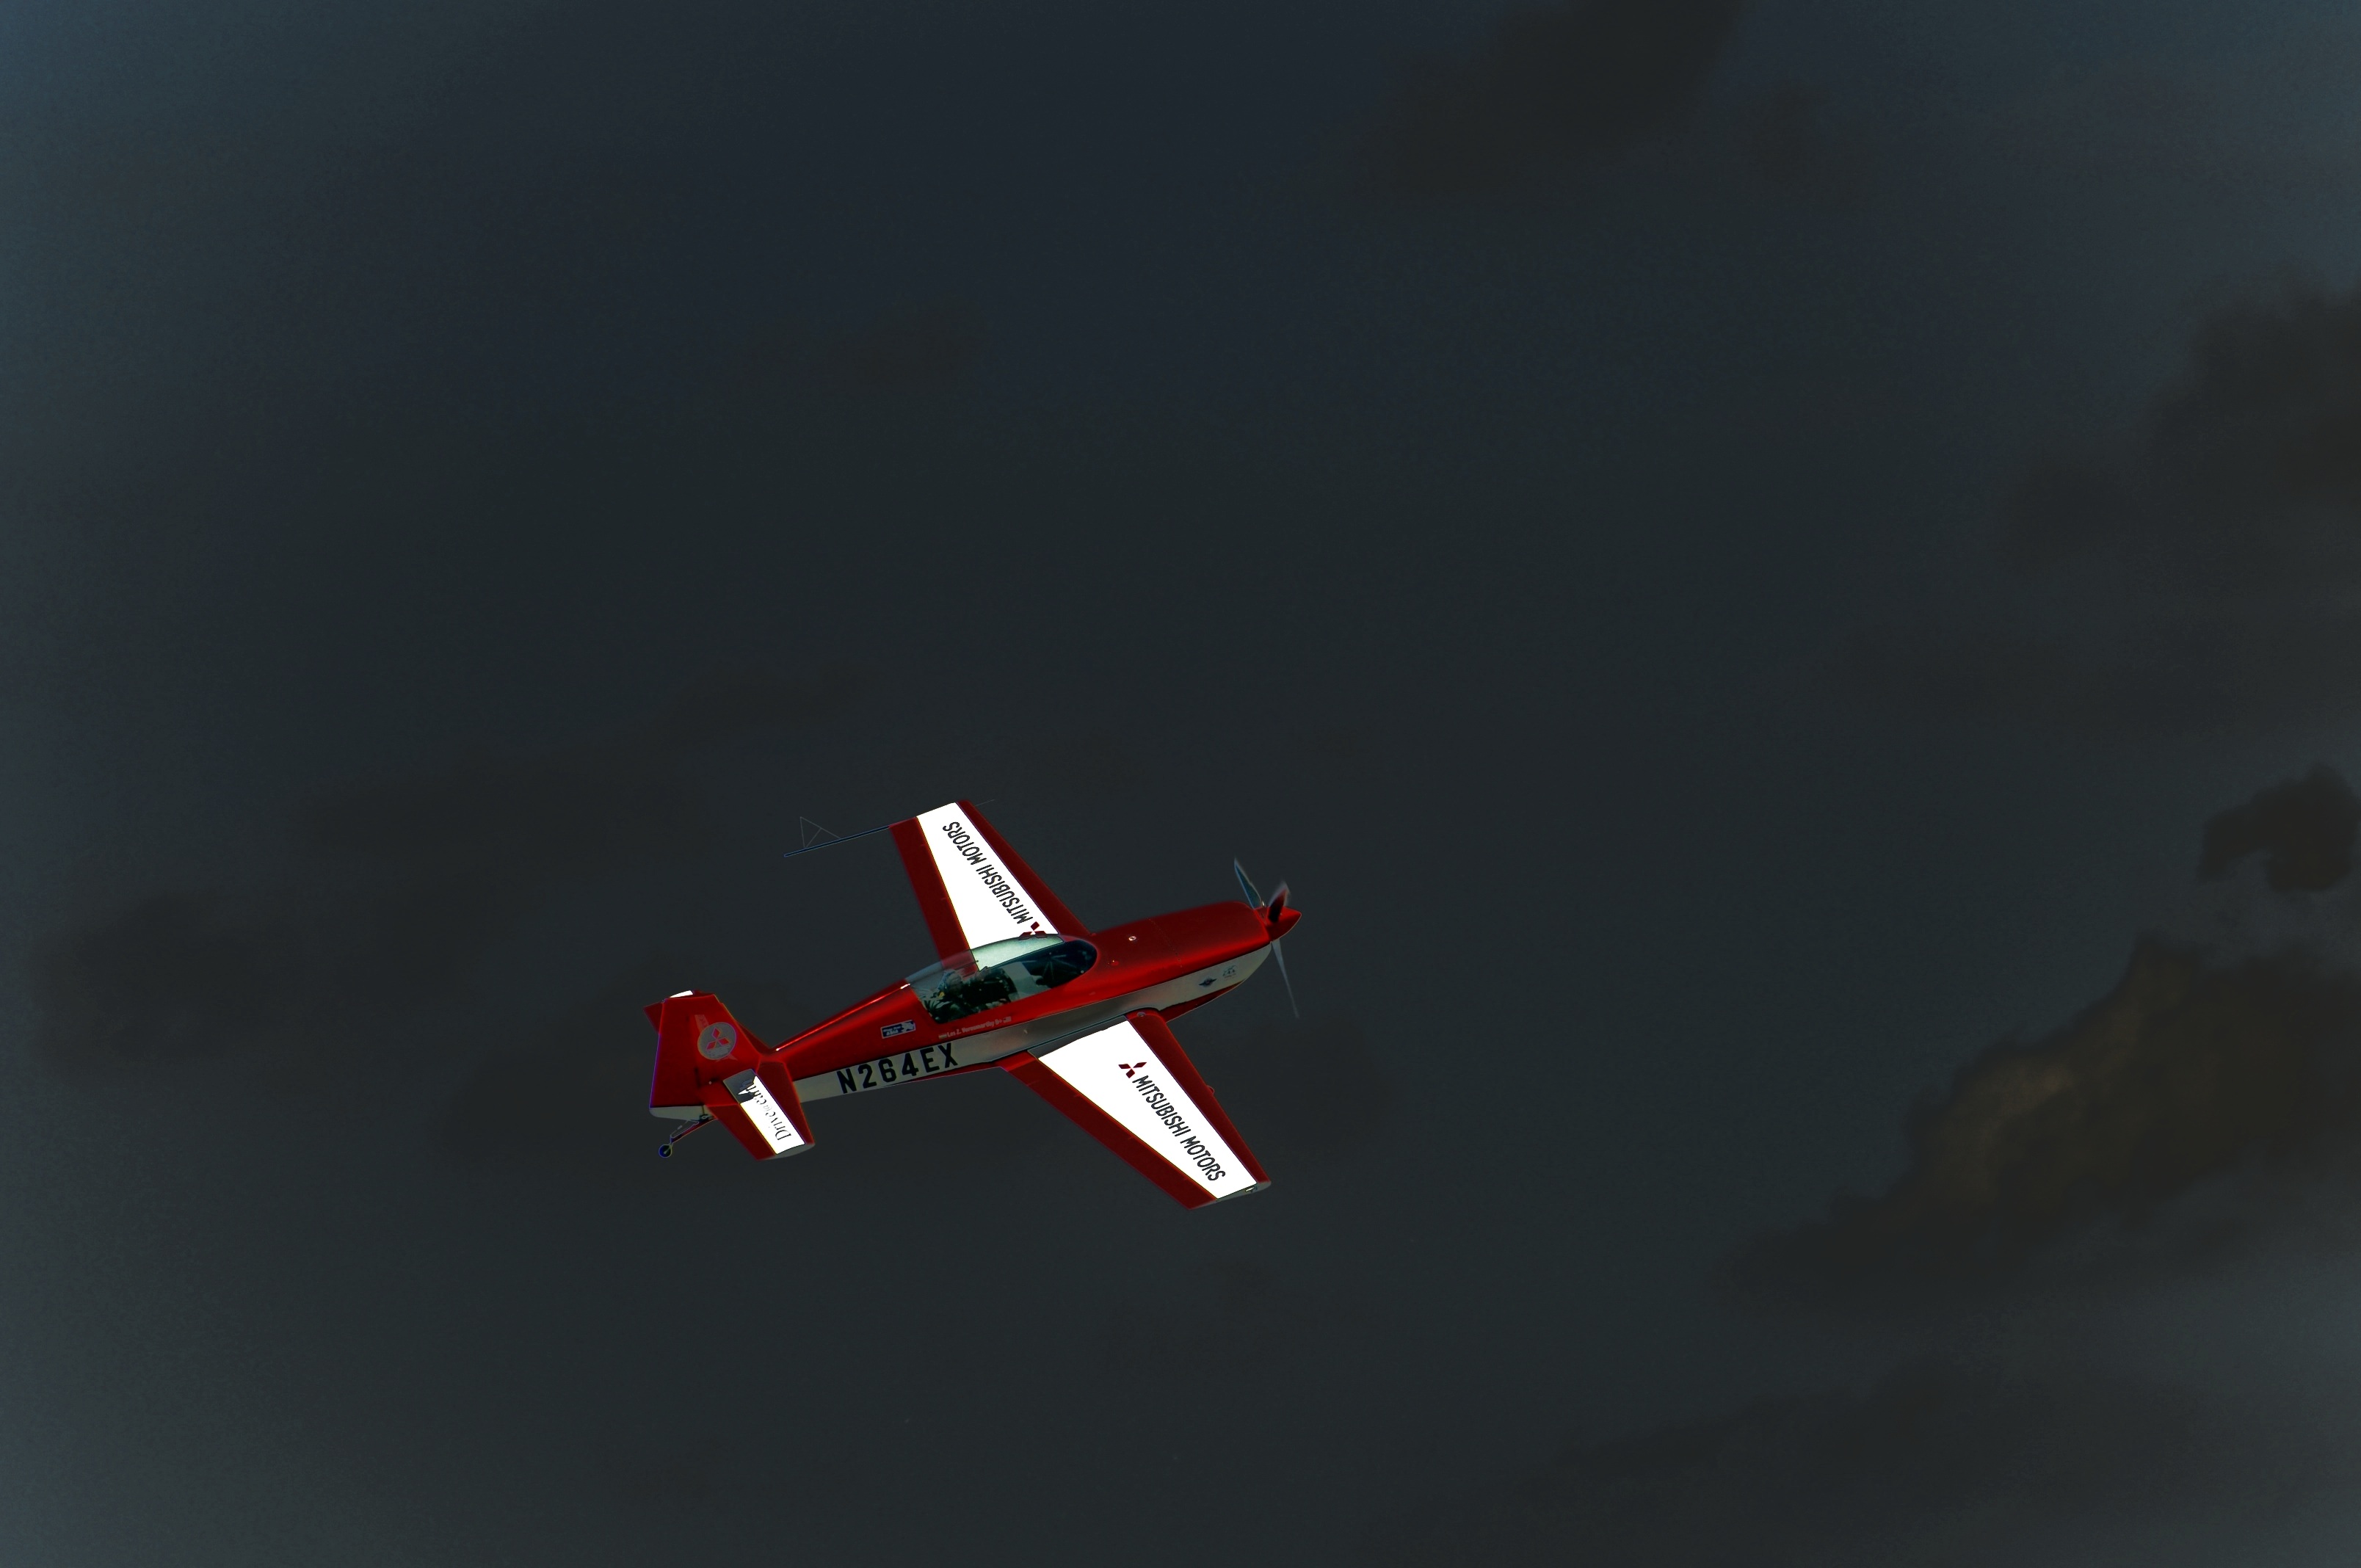
wing, airplane, aircraft, vehicle, airline, aviation, flight, aerobatics, atmosphere of earth, general aviation